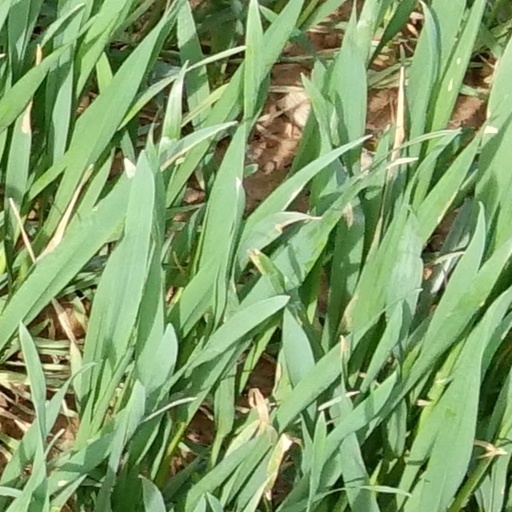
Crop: wheat